Donald Trump and American football

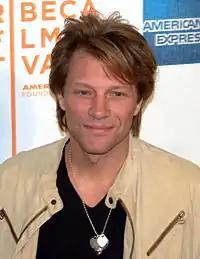
Trump employed a public opinion campaign against Jon Bon Jovi during his attempted purchase of the Buffalo Bills in 2014.

Prior to the 1985 season, the Generals acquired Heisman Trophy-winning quarterback Doug Flutie, signing him to a multi-million-dollar multi-year contract. In April 1985, Trump, under his pseudonym of John Barron, told the United Press International that Flutie had been signed following a verbal agreement between Trump and the other team owners that he would be partially reimbursed for Flutie's contract. Trump stated, "People wanted me to get him for the good of the league. I told them I would sign him, but at some point I wanted partial reimbursement for the cost. From the standpoint of one team, it didn't make any economic sense to sign him. So I told them at some point I would ask for reimbursement". Additionally, Trump stated that he had written a letter to USFL commissioner Harry Usher requesting that the topic be addressed at a future meeting of the owners. Despite signing Flutie, the Generals posted a worse record than in the previous season, going 11–7 in the regular season and again losing in the first round of the playoffs to the Stars (who were now based out of Baltimore). Following the season, the New Jersey Generals merged with the Houston Gamblers, which added players Jim Kelly and Ricky Sanders onto the Generals' roster.